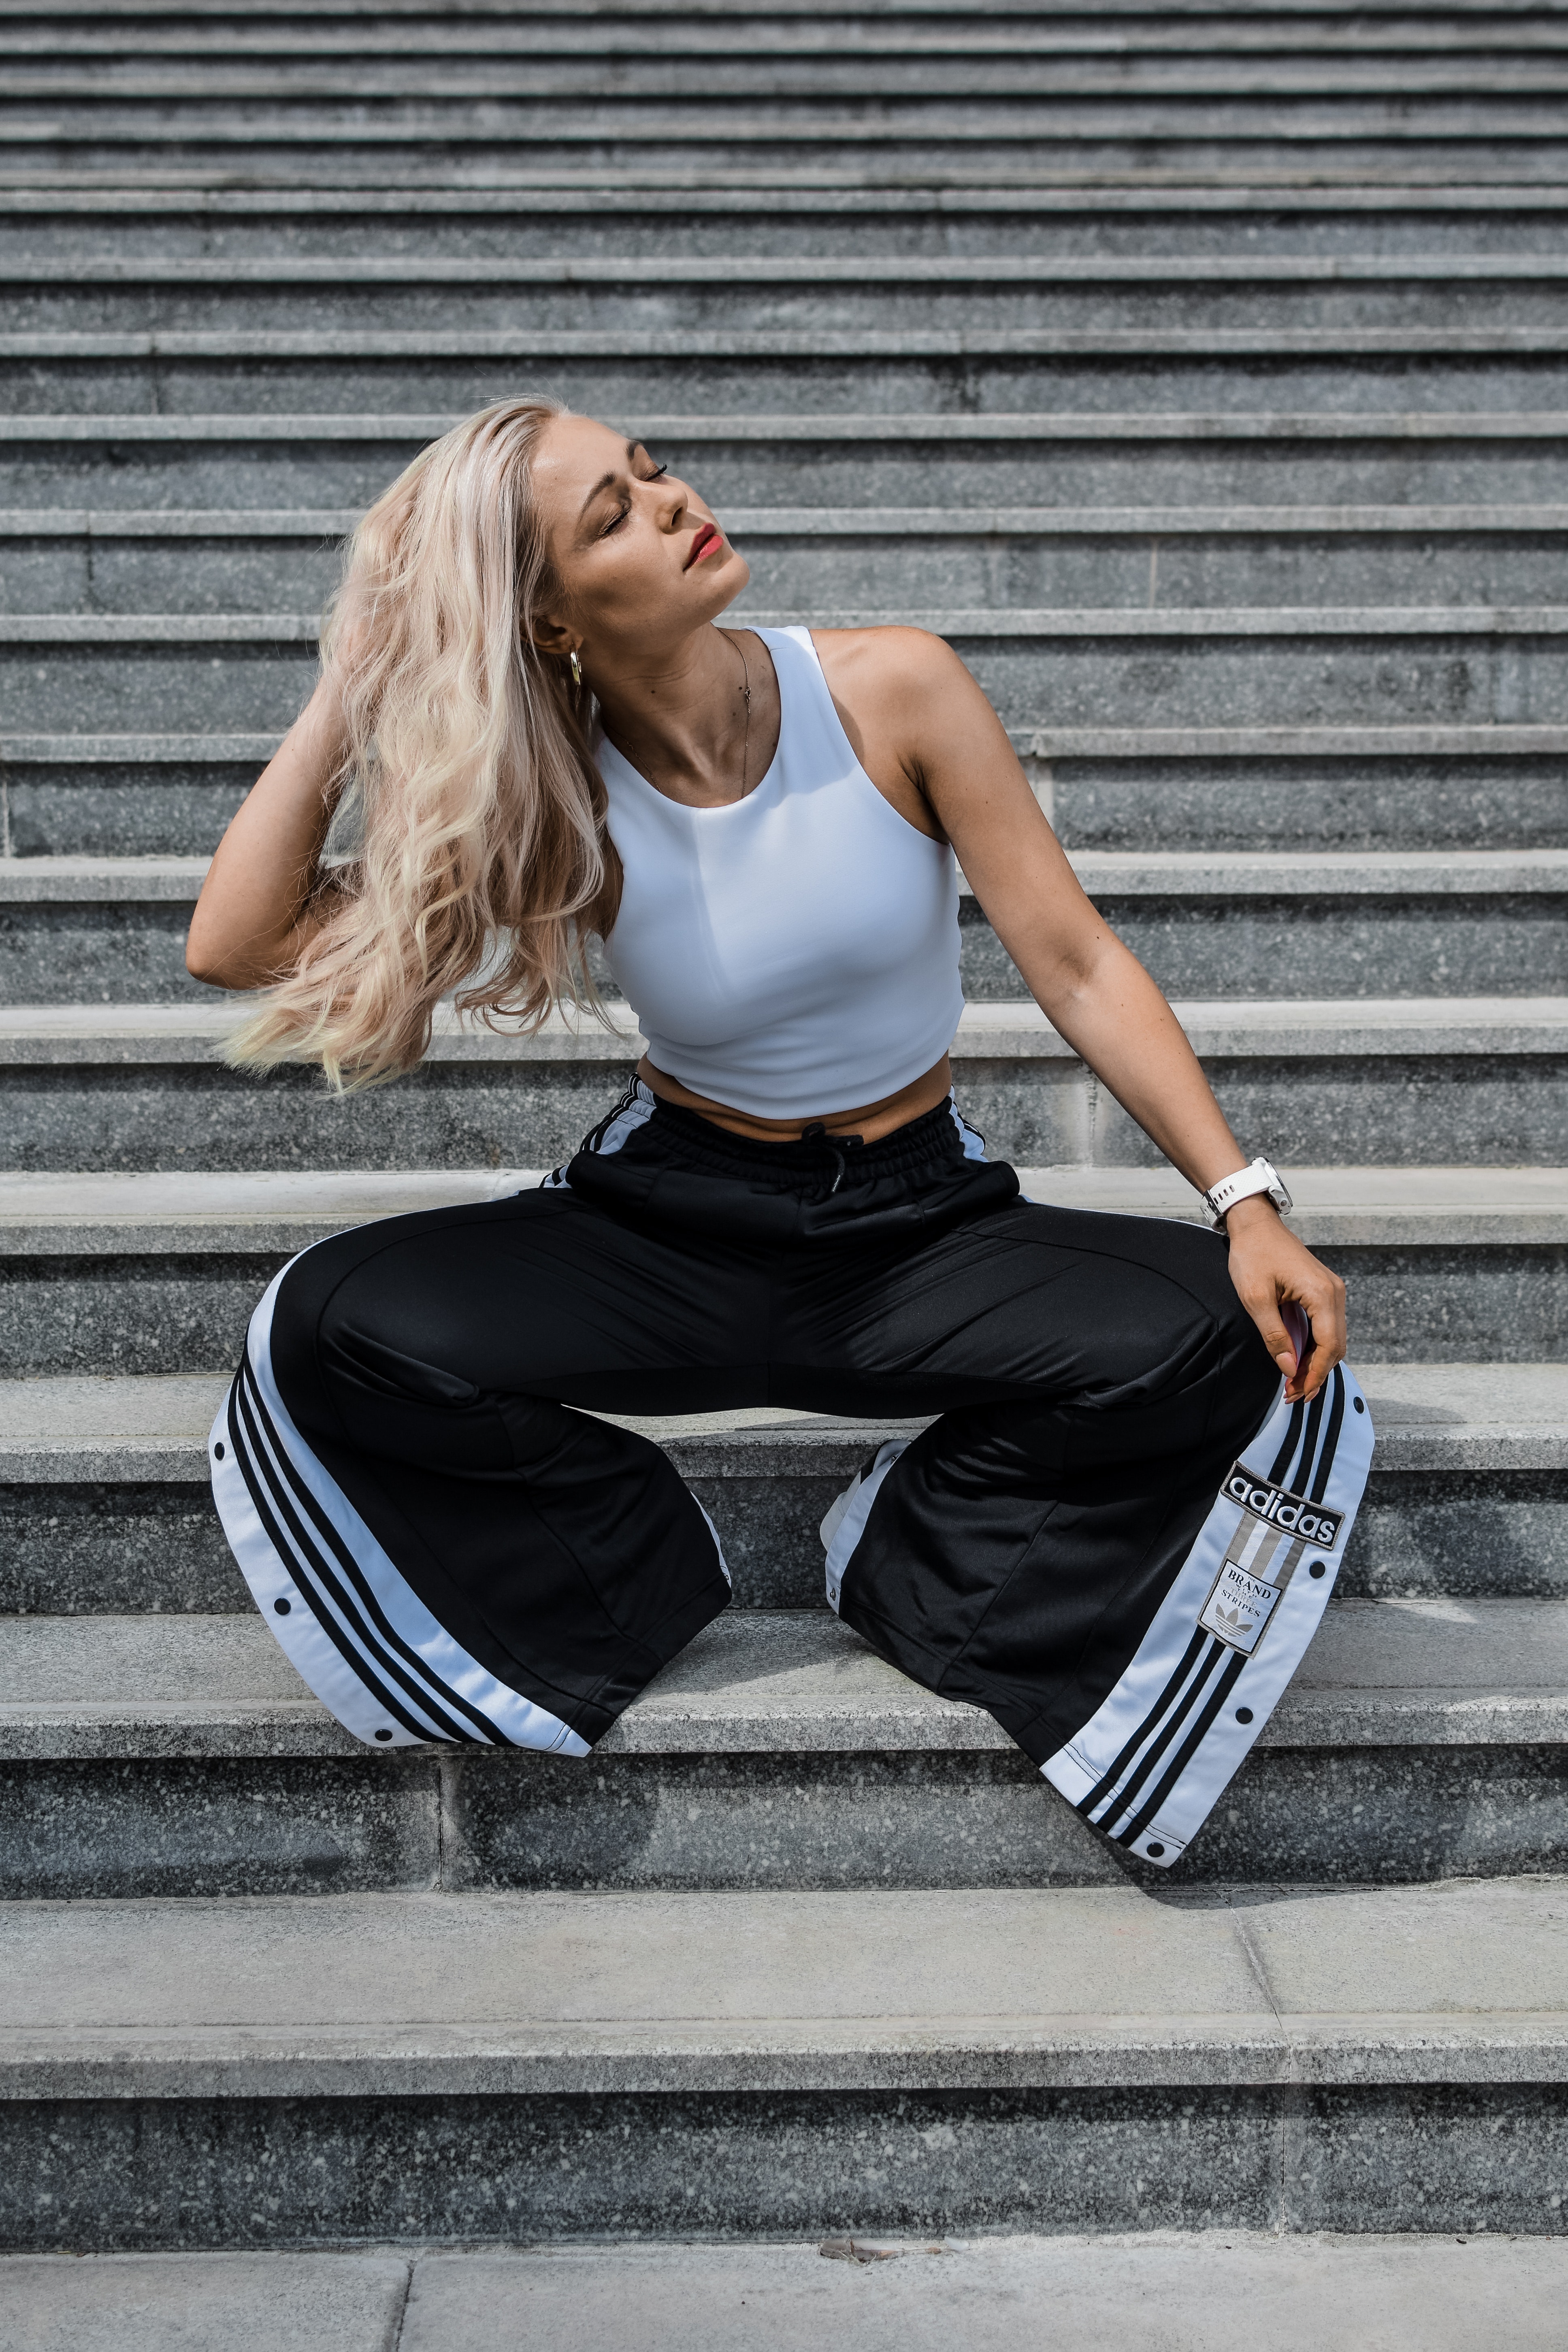
clothing, sitting, sportswear, beauty, blond, photo shoot, Active pants, leg, photography, knee, footwear, model, long hair, yoga pant, muscle, street fashion, human leg, trousers, physical fitness, thigh, sweatpant, leggings, shoe, style, stretching, exercise, hip, t shirt